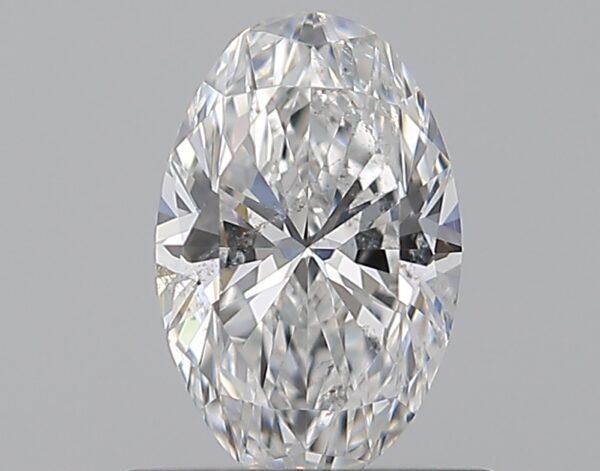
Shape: oval
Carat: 0.71
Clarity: SI2
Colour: E
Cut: EX
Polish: EX
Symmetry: EX
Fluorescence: N
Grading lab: GIA
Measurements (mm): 7.46 x 4.82 x 3.04